Dorothy Dalton

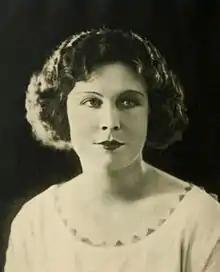
Dalton in 1924. In 1922, she had bobbed her hair.

Born in Chicago, Dalton made her movie debut in 1914 in "Pierre of the Plains", co-starring Edgar Selwyn, followed by the lead role in "Across the Pacific" that same year. In 1915, she appeared with William S. Hart in "The Disciple". This production came before she left Triangle Film Corporation and was signed to Thomas Harper Ince Studios. While Ince meant to cast her in mature roles, she had preferred to play ingénues.